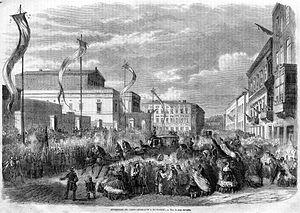
Mexique : des troupes franco-anglo-espagnoles occupent Veracruz.
2 février : traité entre le Damel du Cayor Madiodio et le gouverneur du Sénégal Louis Faidherbe.